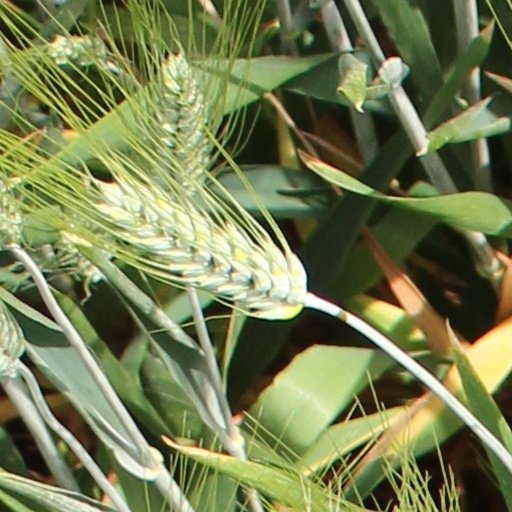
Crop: wheat